William Wilson Quinn

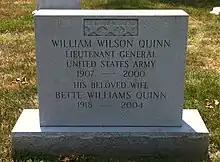
Grave at Arlington National Cemetery

Quinn graduated from Crisfield High School with the class of 1925 and then from United States Military Academy class of 1933, and in 1938 attended United States Army Infantry School. In 1942 he graduated from Command and General Staff College. In August 1947 he graduated from the National War College.